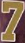
Number: 7